Drawing pin

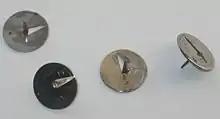
Design with pin formed from a cutout from the head

Edwin Moore patented the "push-pin" in the US in 1900 and founded the Moore Push-Pin Company. Moore described them as a pin with a handle. In 1903, in the German town of Lychen, clockmaker Johann Kirsten invented flat-headed pins for use with drawings, although other sources credit Austrian factory owner Heinrich Sachs with inventing a pin pressed from a single disk of metal in 1888. This style of pin, with the pin formed by a cutout from the head, is still widely sold in Austria under the brand 'Sax'.